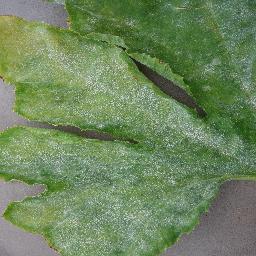
Label: Squash___Powdery_mildew